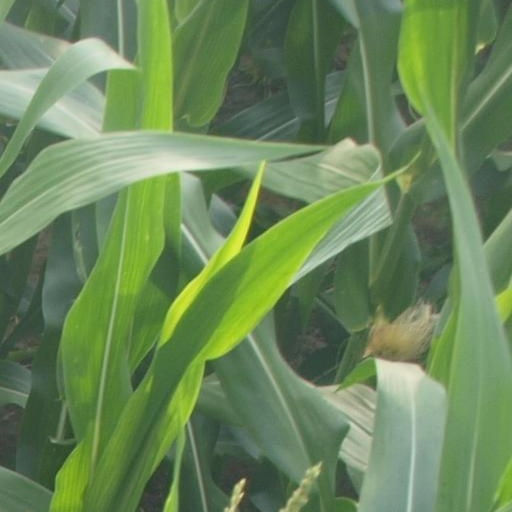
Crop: maize; corn